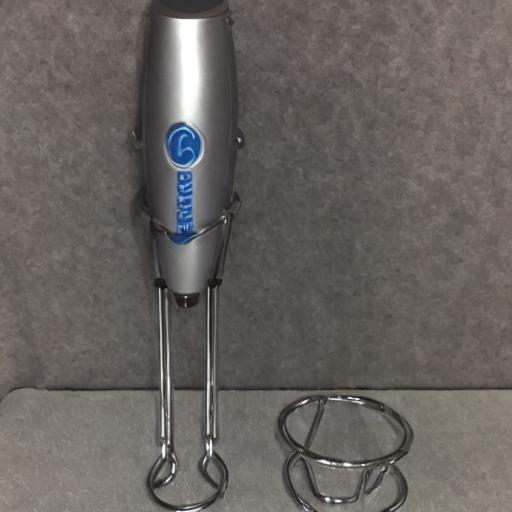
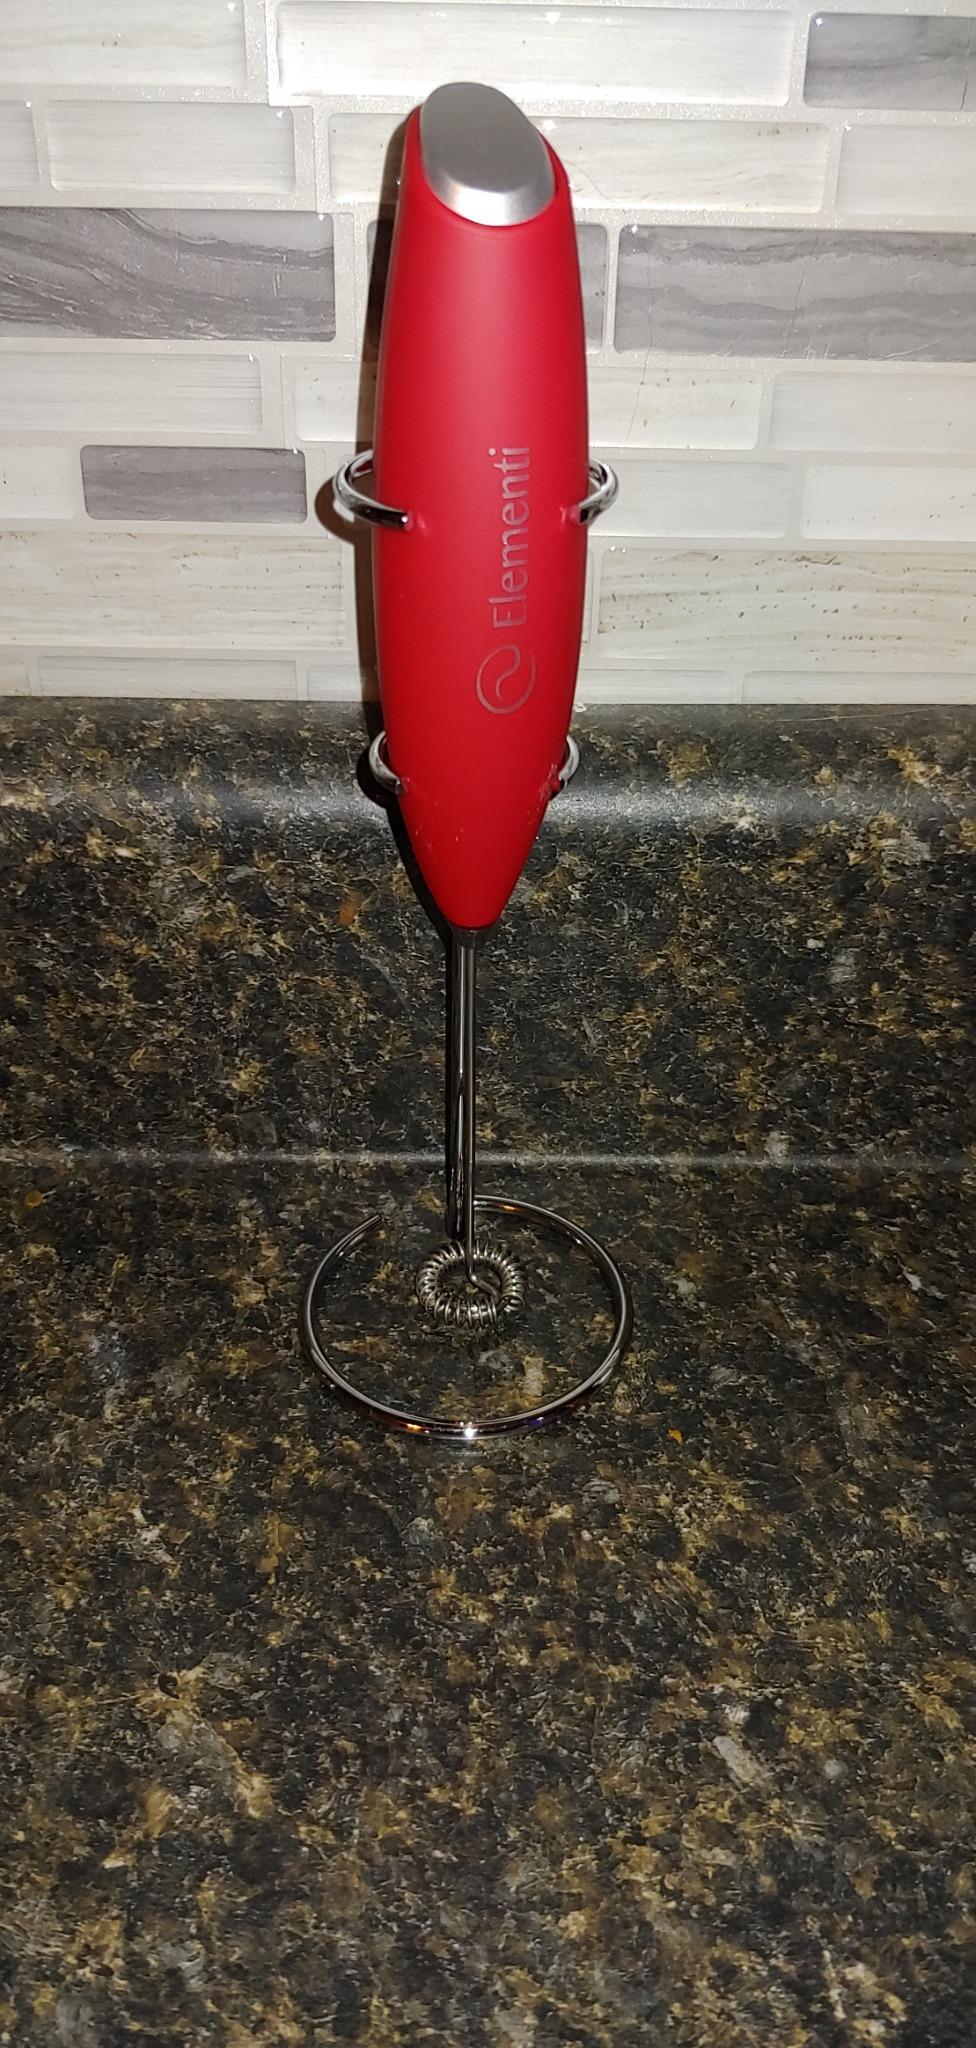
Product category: items_mixer
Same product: no